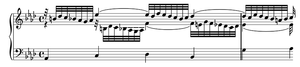
Début de l'étude opus 6 n° 15 de Boëly
Alexandre-Pierre-François Boëly est un compositeur, pianiste, organiste et professeur français, né à Versailles le 19 avril 1785 et mort à Paris le 27 décembre 1858.